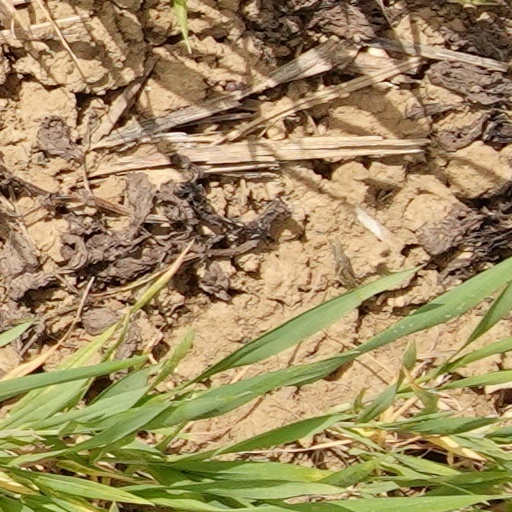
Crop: wheat